Frank Hasbrouck

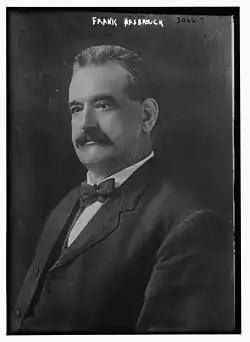

Frank Hasbrouck (January 4, 1852 – December 18, 1928) was an American lawyer and judge from New York.